French Republicans under the Restoration

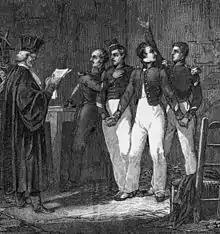
The Four Sergeants of La Rochelle shortly before their execution.

The success of the 1820 military coup in Spain demonstrated to French Republicans the potential for overthrowing the Bourbons from the French throne. The "Carbonari" were convinced that with the support of a portion of the army, a revolution was feasible. Under the guidance of Bazard and Buchez, efforts to persuade the army to join the revolution commenced in early August 1820. The endeavor proved more challenging than anticipated, with Masonic leaders presuming the army's support, which proved to be misguided. Additionally, the Republicans undertook considerable risks in their endeavors to persuade the military. A plot (later designated the "French Bazard"), aimed to incite the insurrection of the Saint-Denis garrison against the monarchical authority, was uncovered by royal authorities at the end of August 1820 and thwarted, in part, due to the actions of Mounier. He identified the perpetrators and those who were orchestrating the actions of these young committed Republicans, namely leaders such as La Fayette, Dupont de l'Eure, and a few liberals who had joined the movement. The plotters were subsequently apprehended, and others went into exile. The trial of the 34 accused took place in June 1821. The sentences were relatively lenient to prevent these Republicans from becoming martyrs. A similar plot was uncovered, that of the four sergeants of La Rochelle. In 1821, several soldiers in the 45th Infantry Regiment declined to proclaim "Long live the King!", prompting concern among the royal police. Consequently, the regiment was relocated from Paris to prevent the spread of military indiscipline to the capital, and it was transferred to La Rochelle. Eventually, the soldiers were denounced as members of seditious secret societies by an informant. They were subsequently arrested and tried.